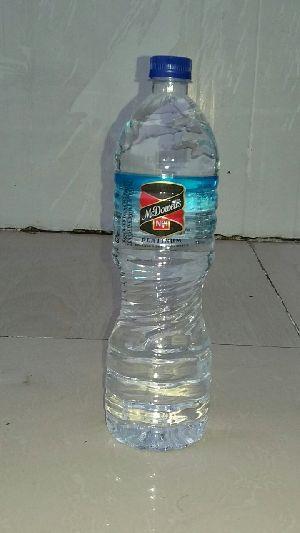
Waste category: plastic